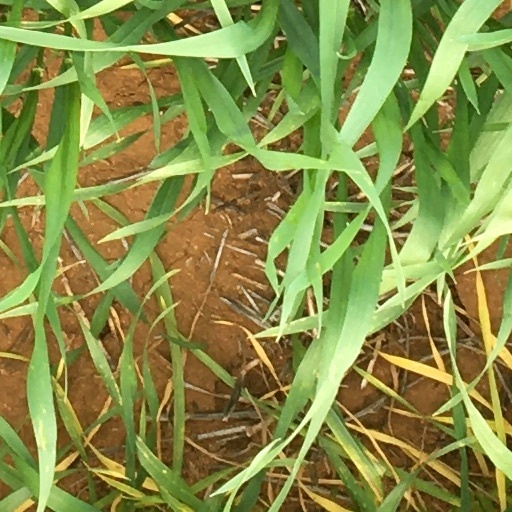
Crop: wheat